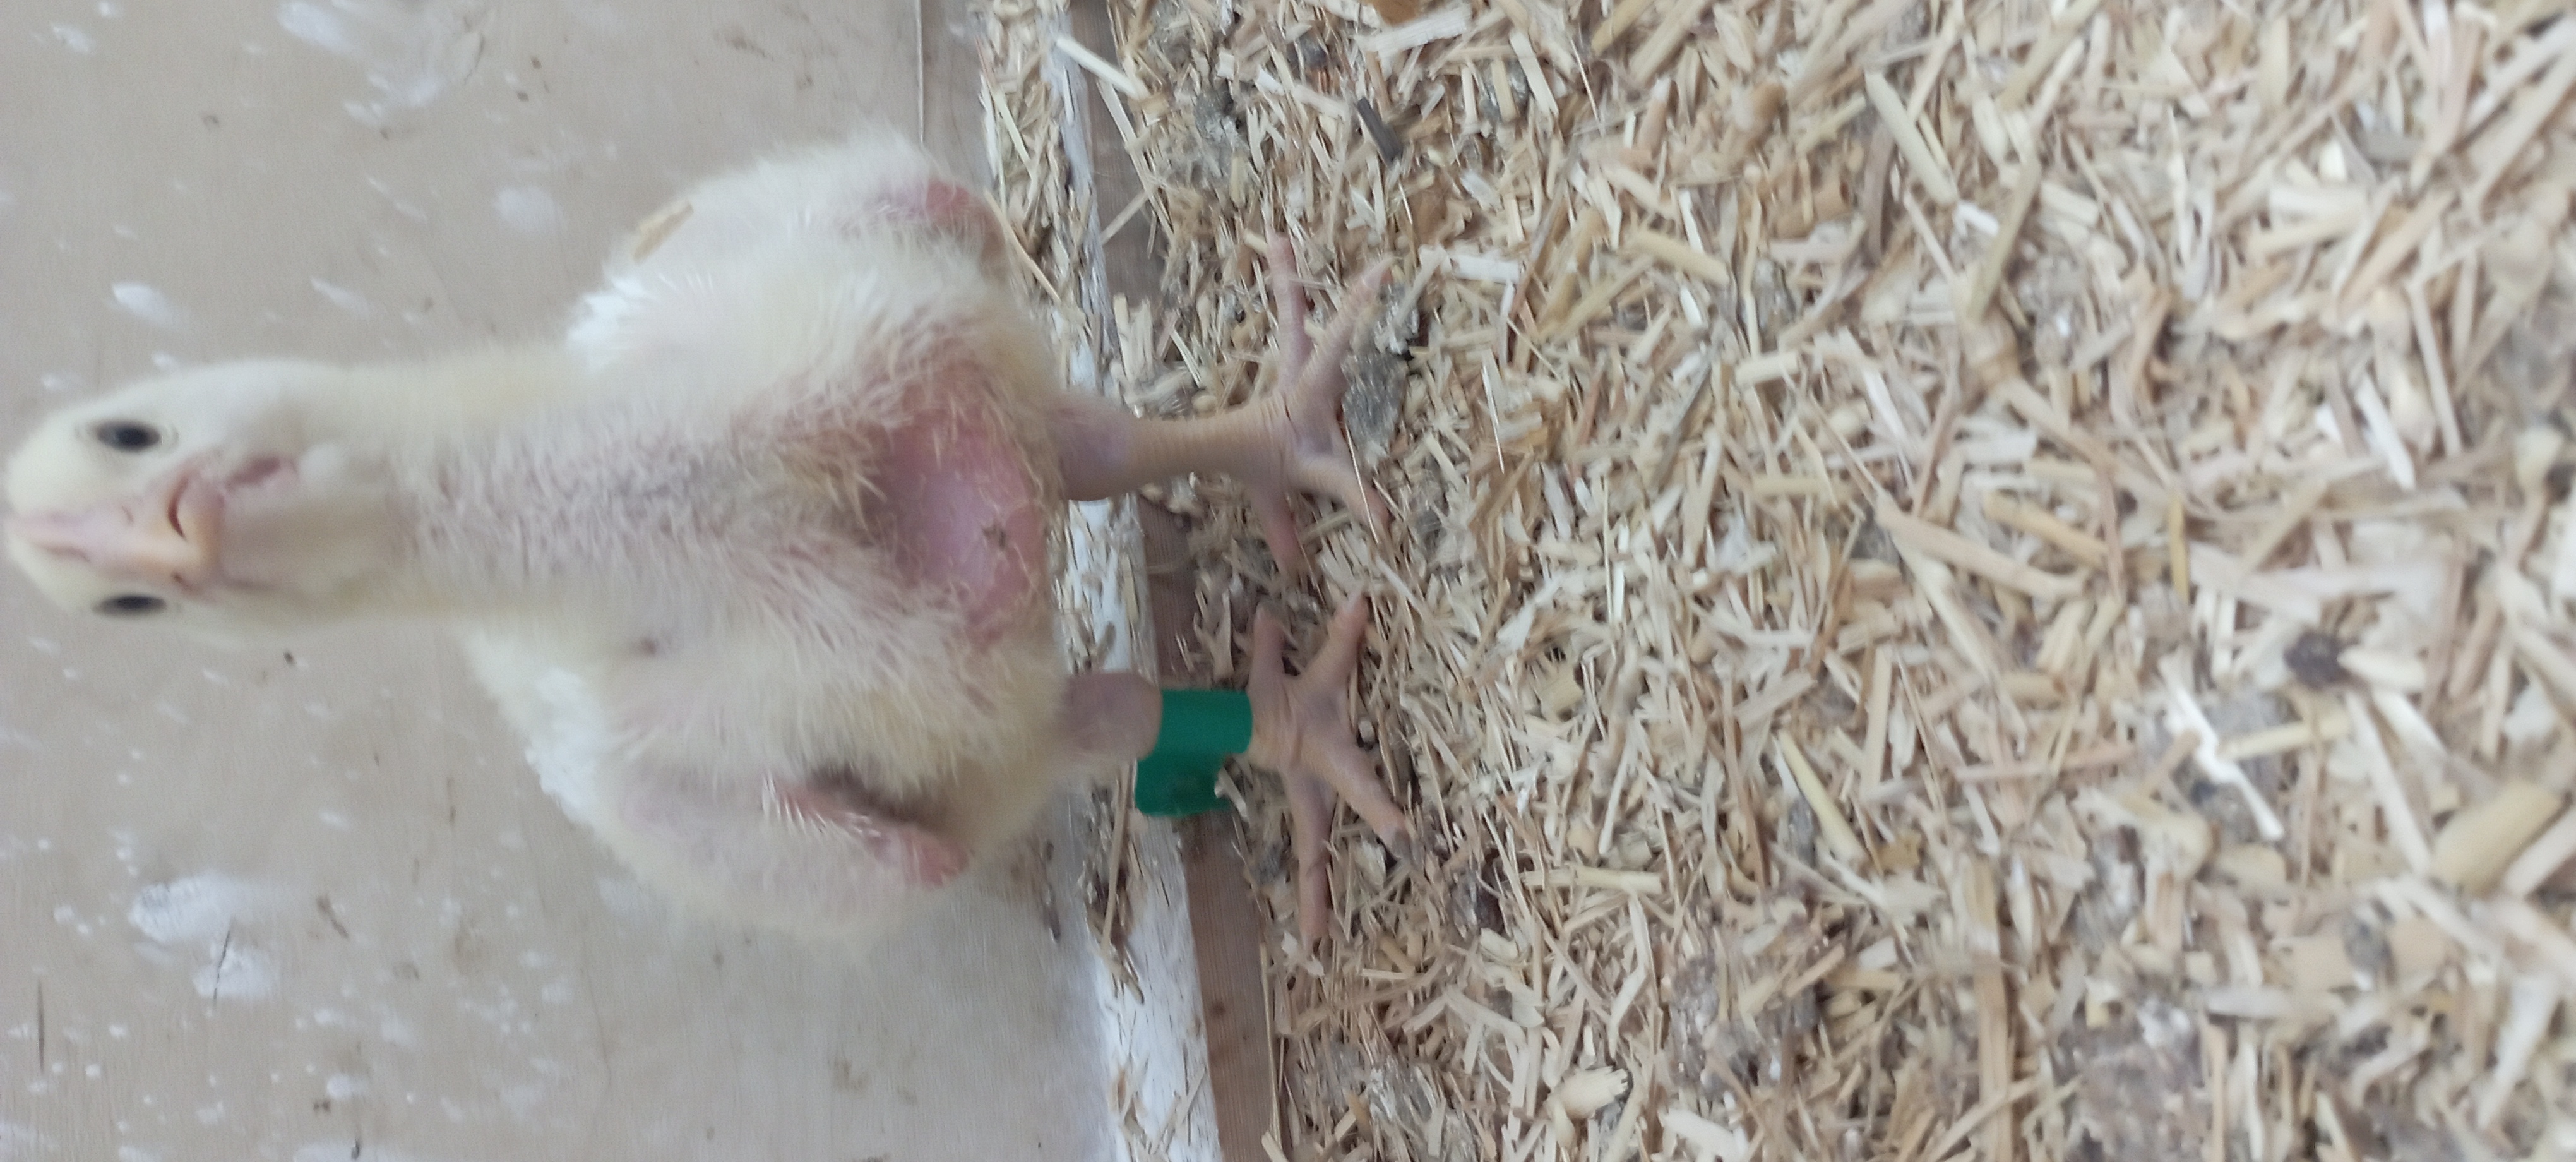
Weight: 649 g